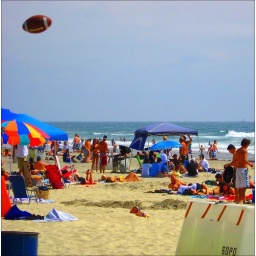
The Football and the two little girls burried in the sand ~